Emma Körner

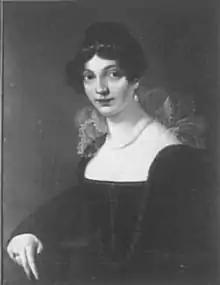
Self portrait by Emma Körner, 1813. (Formerly in the Körner-Museum, Dresden. Destroyed 1945)

Emma Sophie Körner (born 20 April 1788 in Dresden, in the then Electorate of Saxony; died 1815 in Dresden, then Kingdom of Saxony) was a German painter, a pupil of the Swiss painter Anton Graff, and sister of the poet and soldier Carl Theodor Körner.